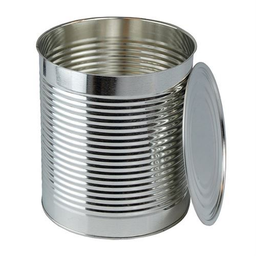
Label: metal